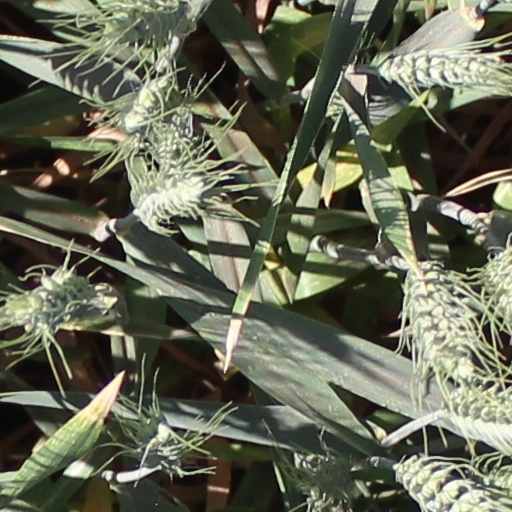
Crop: wheat